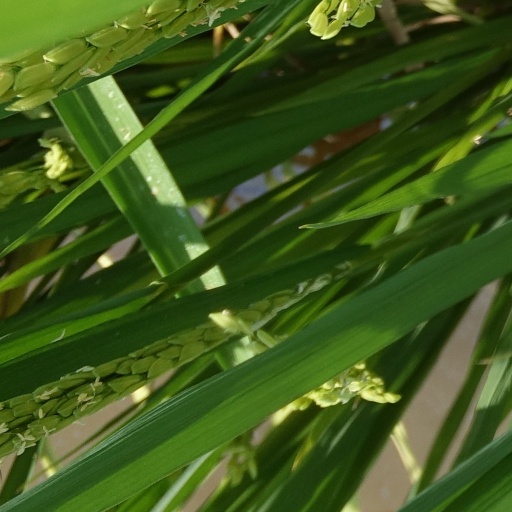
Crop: rice